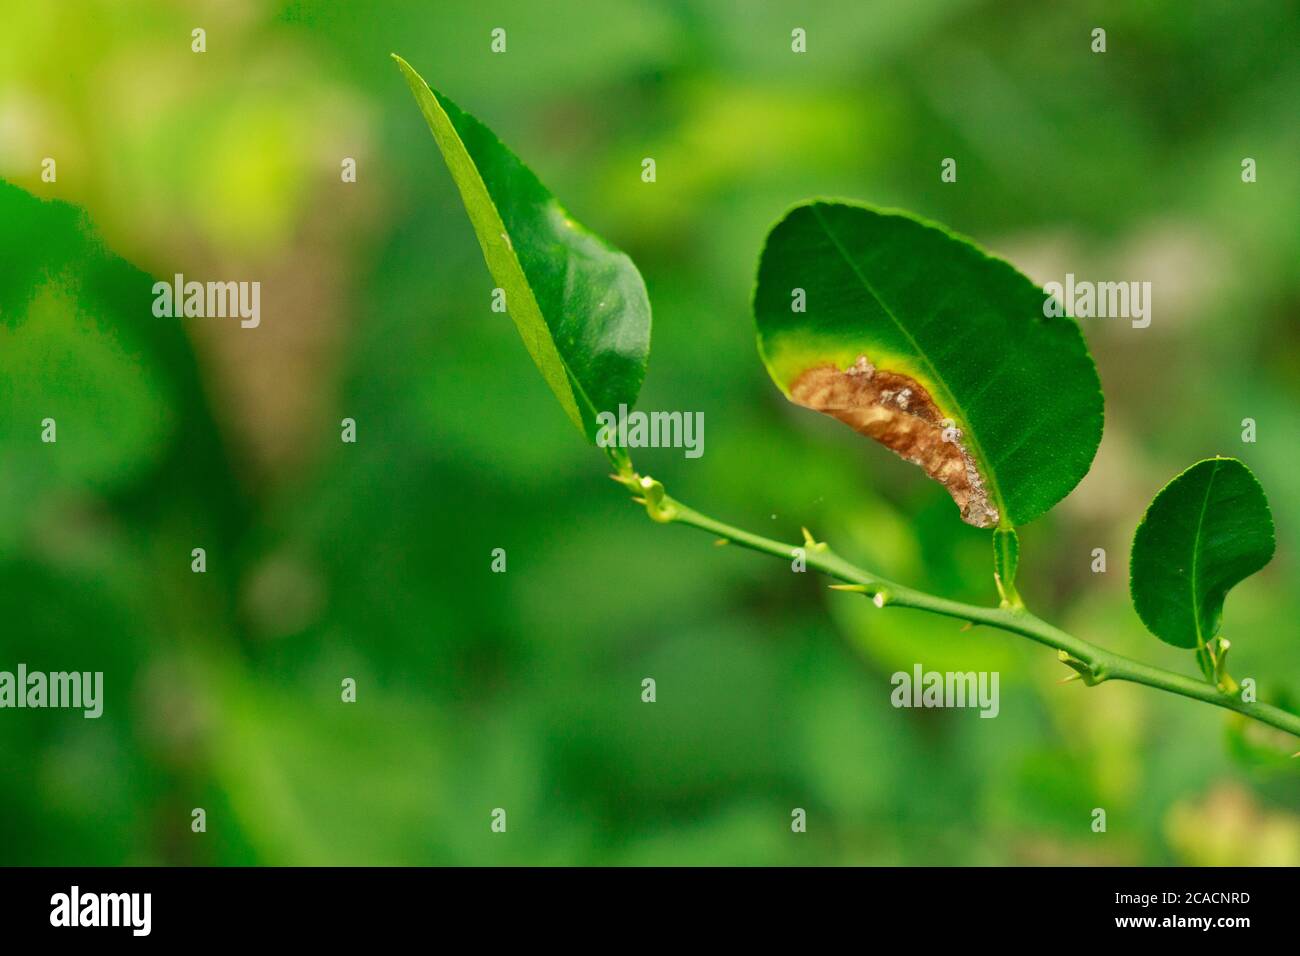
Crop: unknown
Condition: citrus_citrus_canker